Greg Newsome II

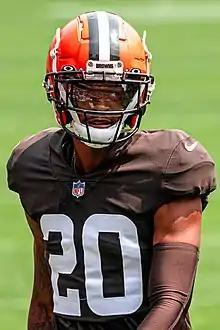
Newsome with the Cleveland Browns in 2021

On September 12, 2021, Newsome started in his professional regular season debut and had one solo tackle during a 29–32 loss at the Kansas City Chiefs. He was inactive for two consecutive games (Weeks 4–5) after injuring his calf. In Week 9, he recorded five solo tackles and had a season-high three pass deflections during a 41–16 win at the Cincinnati Bengals. On December 10, 2021, Newsome suffered a concussion after hitting his head during the last play of a practice and was subsequently sidelined for three games (Weeks 14–16). Kn January 3, 2022, he racked up a season-high eight combined tackles (seven solo) and deflected two passes as the Browns lost 14–26 at the Pittsburgh Steelers. He finished his rookie season in 2021 with a total of 37 combined tackles (33 solo) and nine pass deflections in 12 games and 11 starts. He was named to the PFWA All-Rookie Team. He received an overall grade of 68.1 from Pro Football Focus in 2021. His coverage grade from PFF was 70.6 during his rookie season.